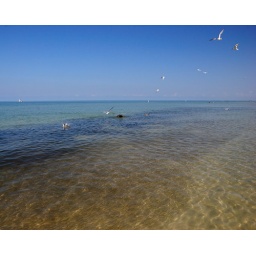
Morning on the beach, at low tide. The bait fish are swarming in the shallows, and the birds are going wild.